City College of New York

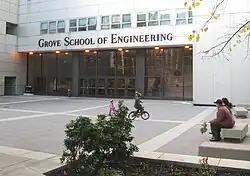
Engineering School

The college's curriculum under Webster and Webb combined classical training in Latin and Greek with more practical subjects like chemistry, physics, and engineering. General Webb was succeeded by John Huston Finley (1863–1940), as third president in 1903. Finley relaxed some of the West Point-like discipline that characterized the college, including compulsory religious chapel attendance.